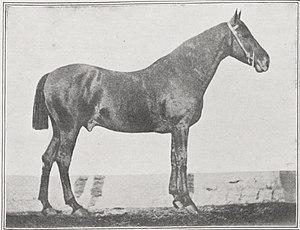
L'étalon fondateur Conquérant, ancêtre de la race du trotteur français, né en 1858
Conquérant est un étalon né en 1858 dans la Manche en Normandie, fils du Pur-sang Kapirat, considéré comme un étalon fondateur de la race du Trotteur français.
Fuschia est un cheval de course né dans la Manche, chef de race du Trotteur français. Vainqueur de 17 des 20 courses sur lesquelles il est présenté en trot monté de ses 3 ans jusqu'à ses 5 ans, il est plus connu pour avoir été un excellent reproducteur au haras national du Pin, au point d'y imposer pour la première fois un tirage au sort pour l'attribution du droit de saillie des juments poulinières.